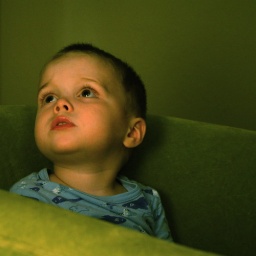
Reuben in green chair 4